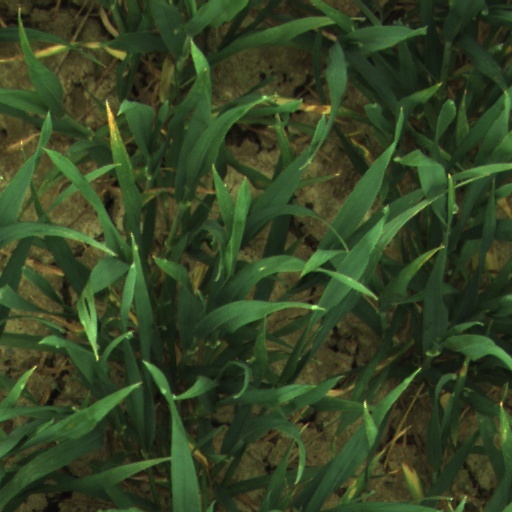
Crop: wheat